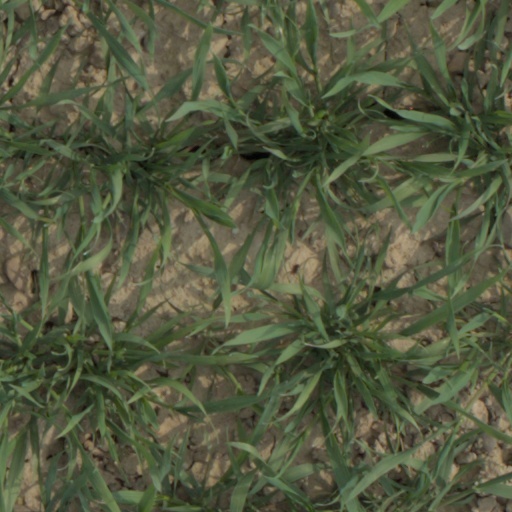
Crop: wheat